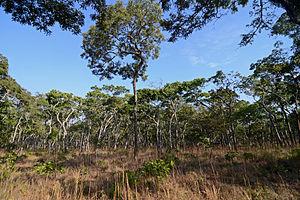
Le miombo est un genre de savane boisée du centre et du sud de l'Afrique.
Le miombo zambézien central est une écorégion terrestre définie par le Fonds mondial pour la nature, qui appartient au biome des prairies, savanes et brousses tropicales et subtropicales de l'écozone afrotropicale. Il s'agit d'un écosystème de forêts claires riche en essences du genre Brachystegia qui s'étend en Afrique centrale à travers le Burundi, la Tanzanie, la République démocratique du Congo, le Malawi, la Zambie et l'Angola.